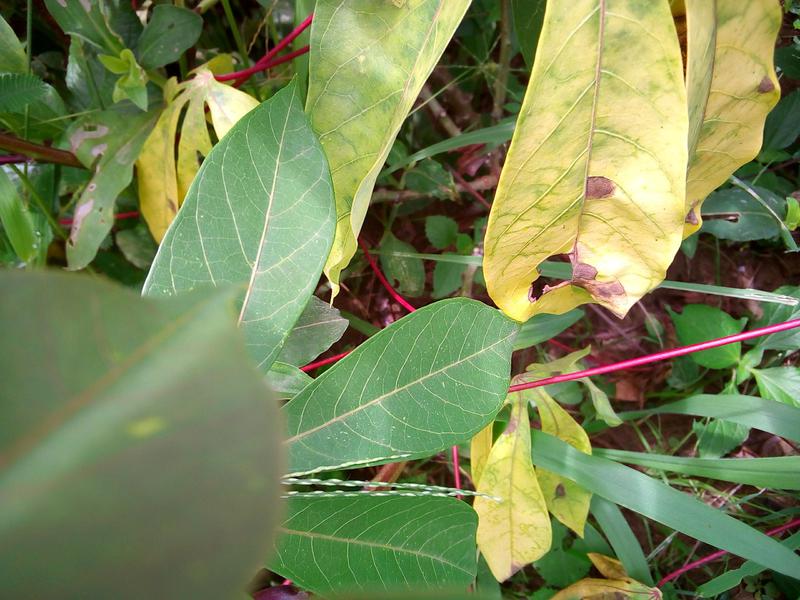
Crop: cassava
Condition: green_mottle